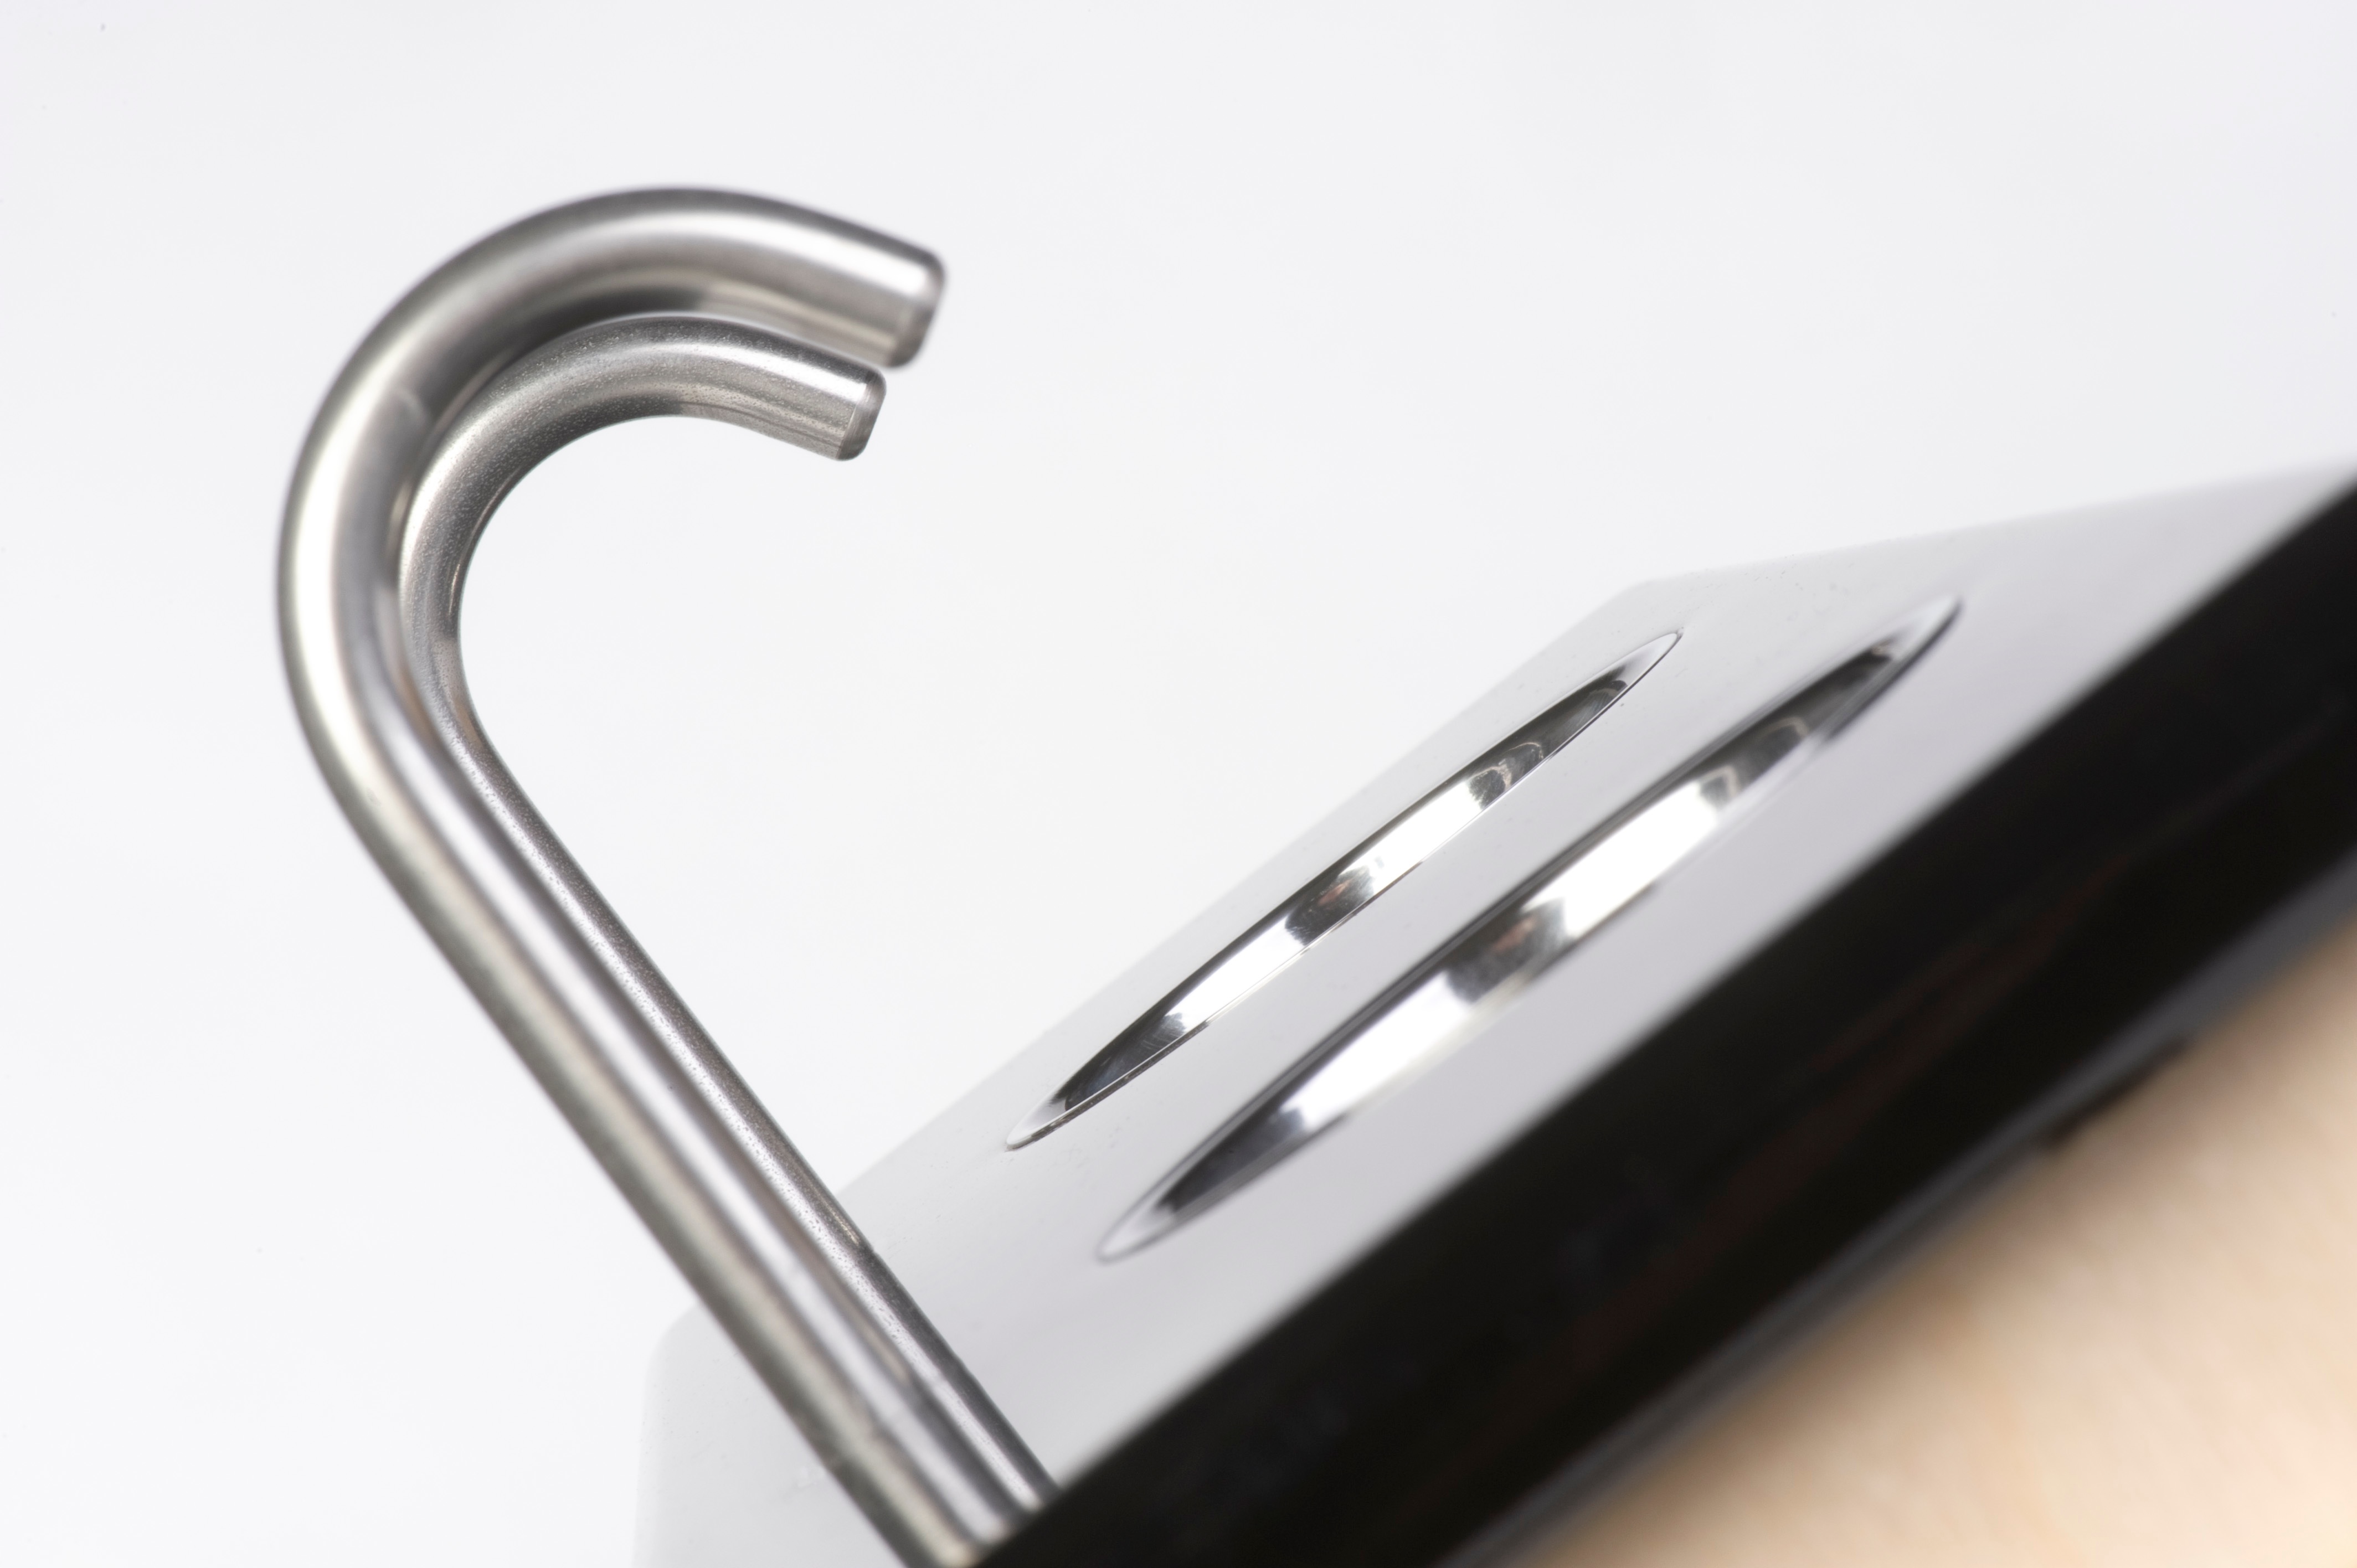
product, font